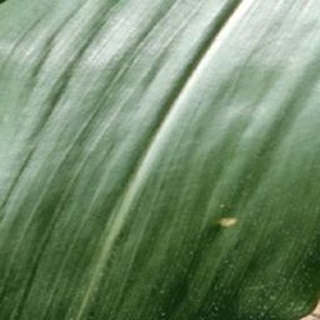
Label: healthy_corn